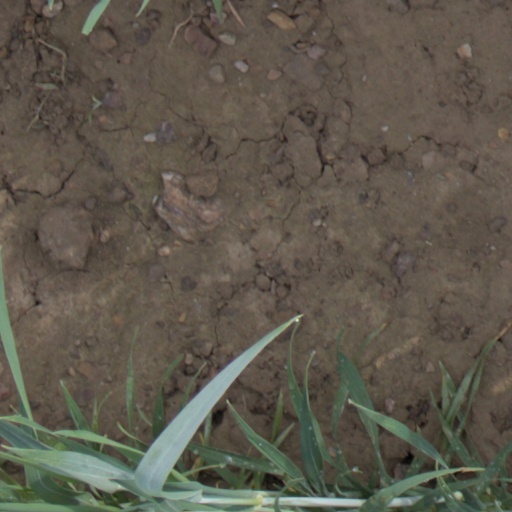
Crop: wheat